Gareth MacHale

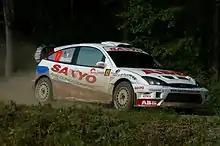
MacHale in his Ford Focus RS WRC 04 on the 2006 Rally Japan.

Gareth MacHale (born 12 August 1980) is an Irish rally driver, who has scored points in the World Rally Championship.